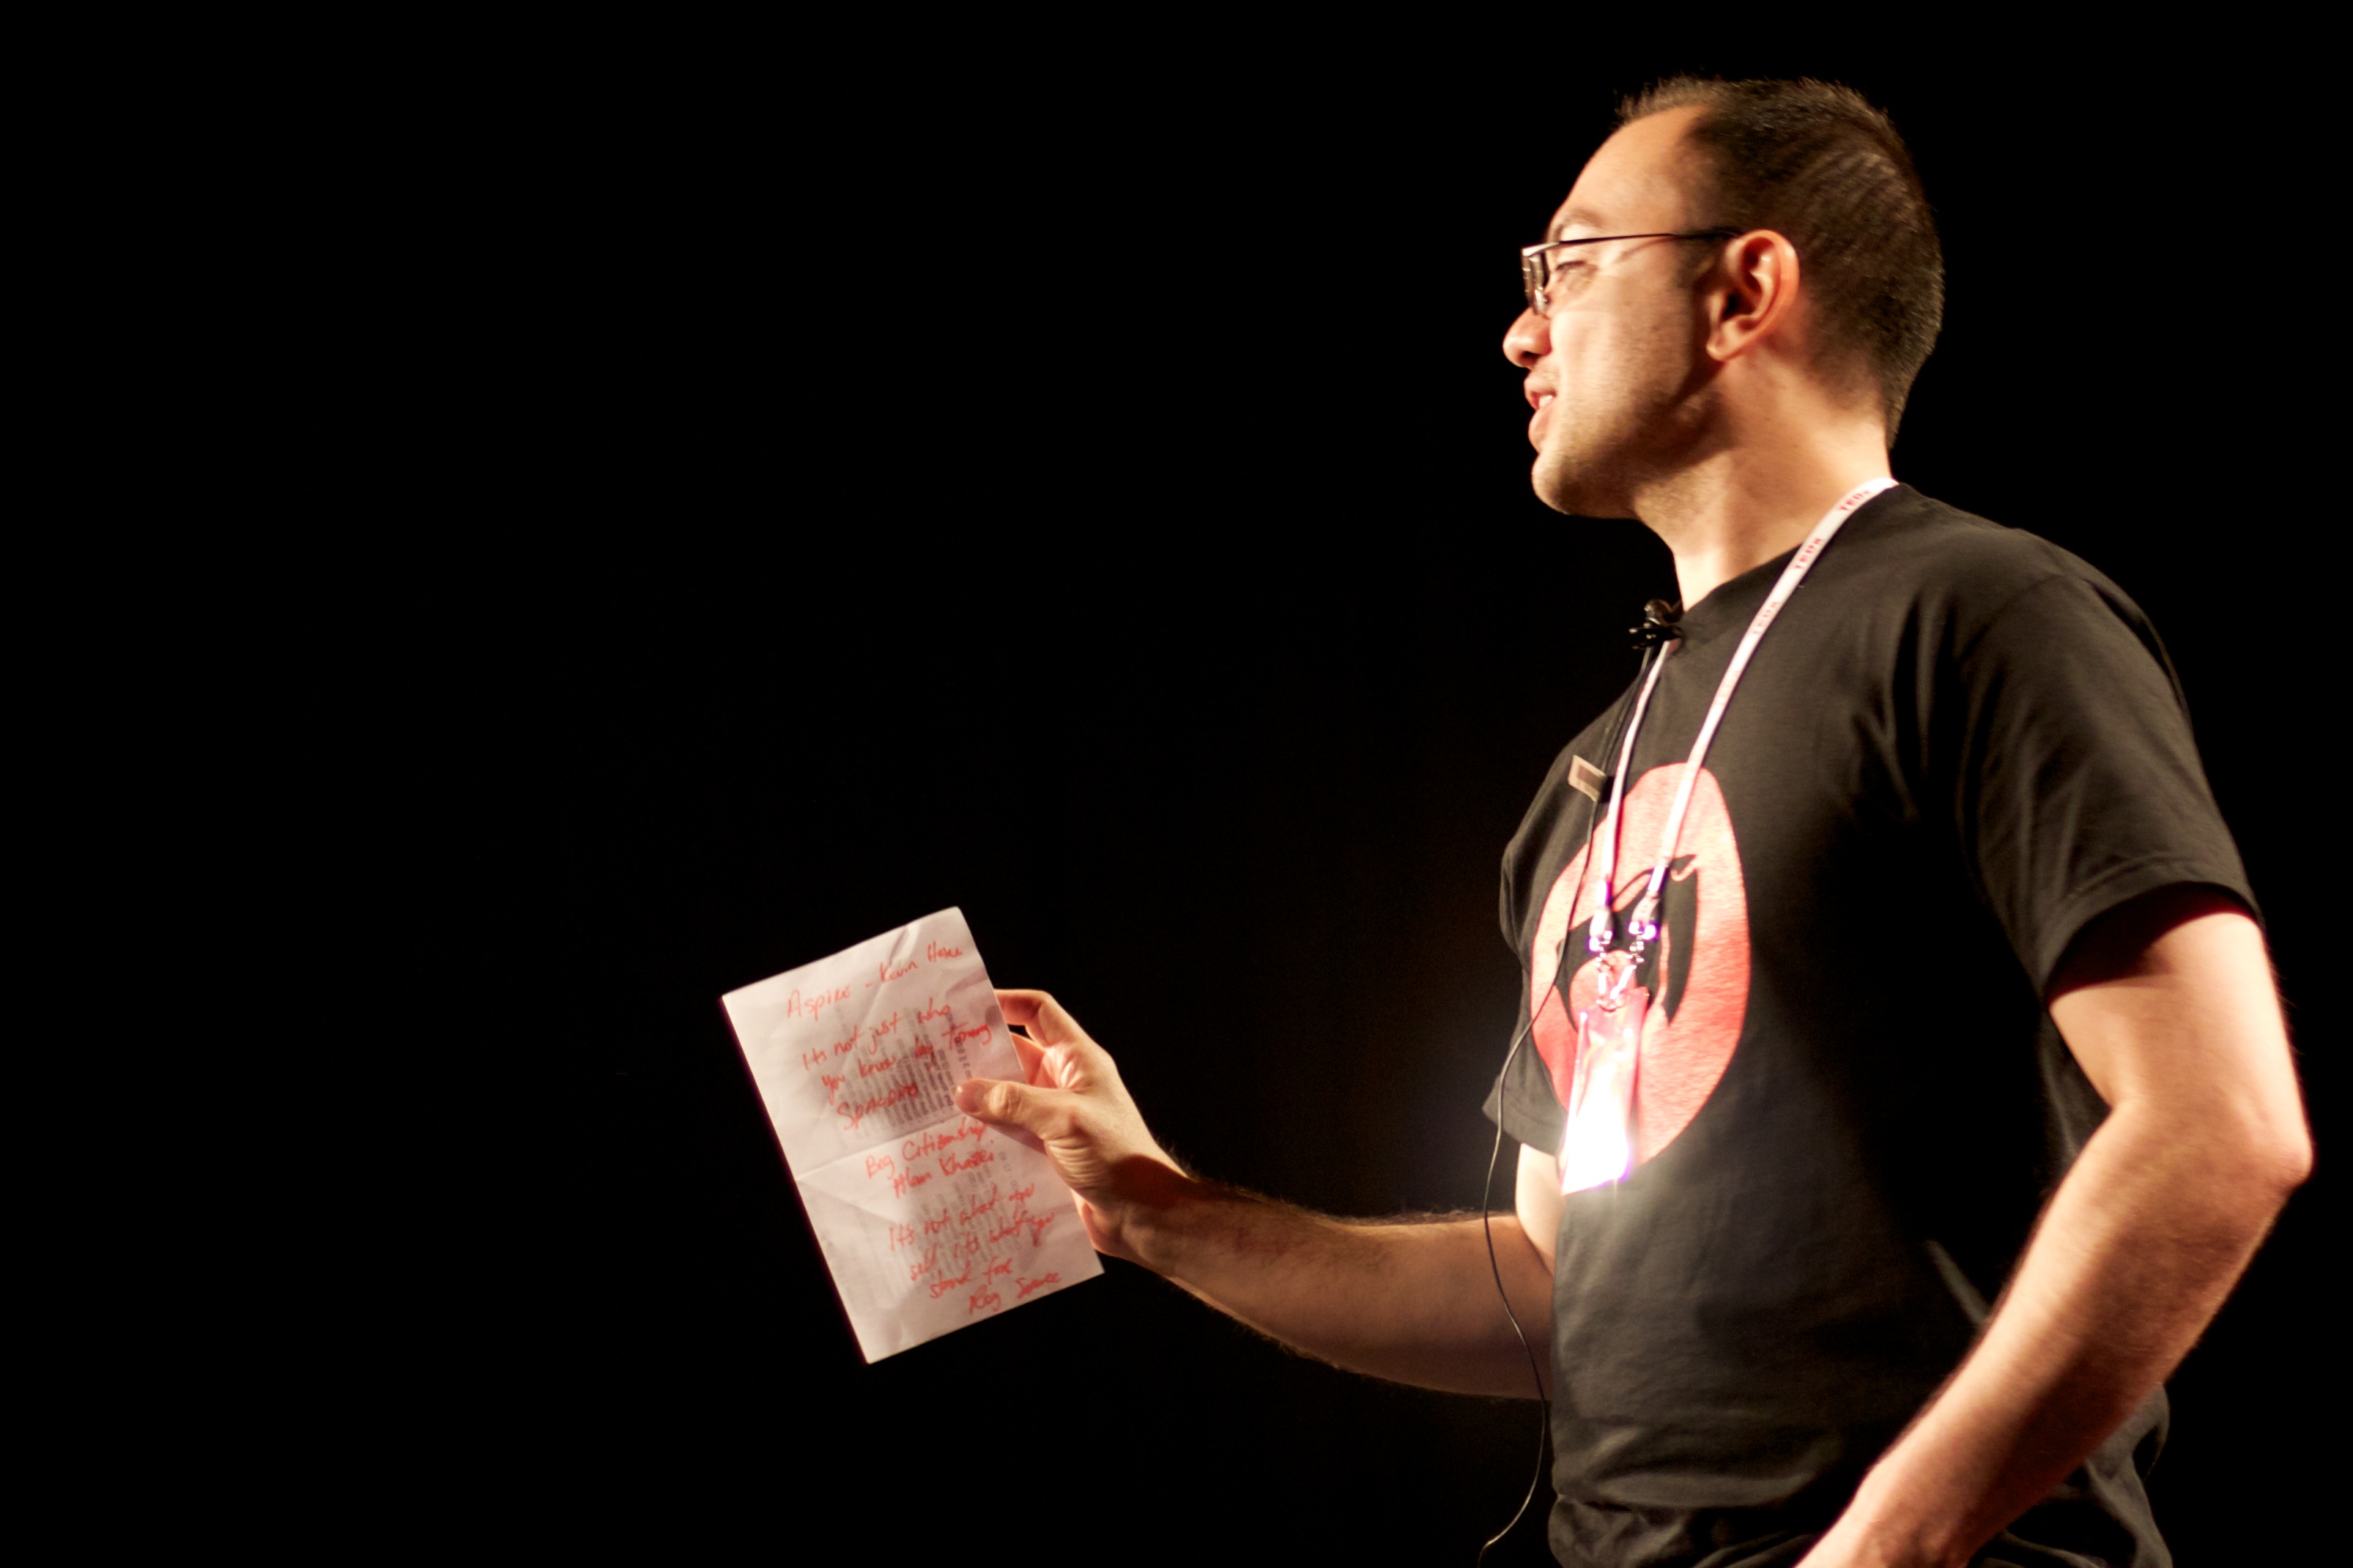
stage, singing, tedx, tedxphoenix, tedxphx, tedxtedxphx, sense